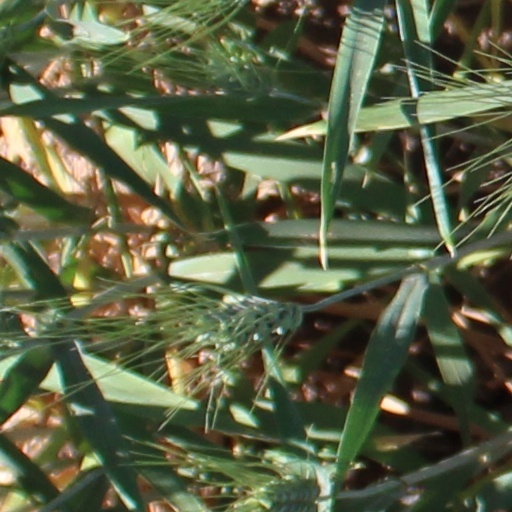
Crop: wheat